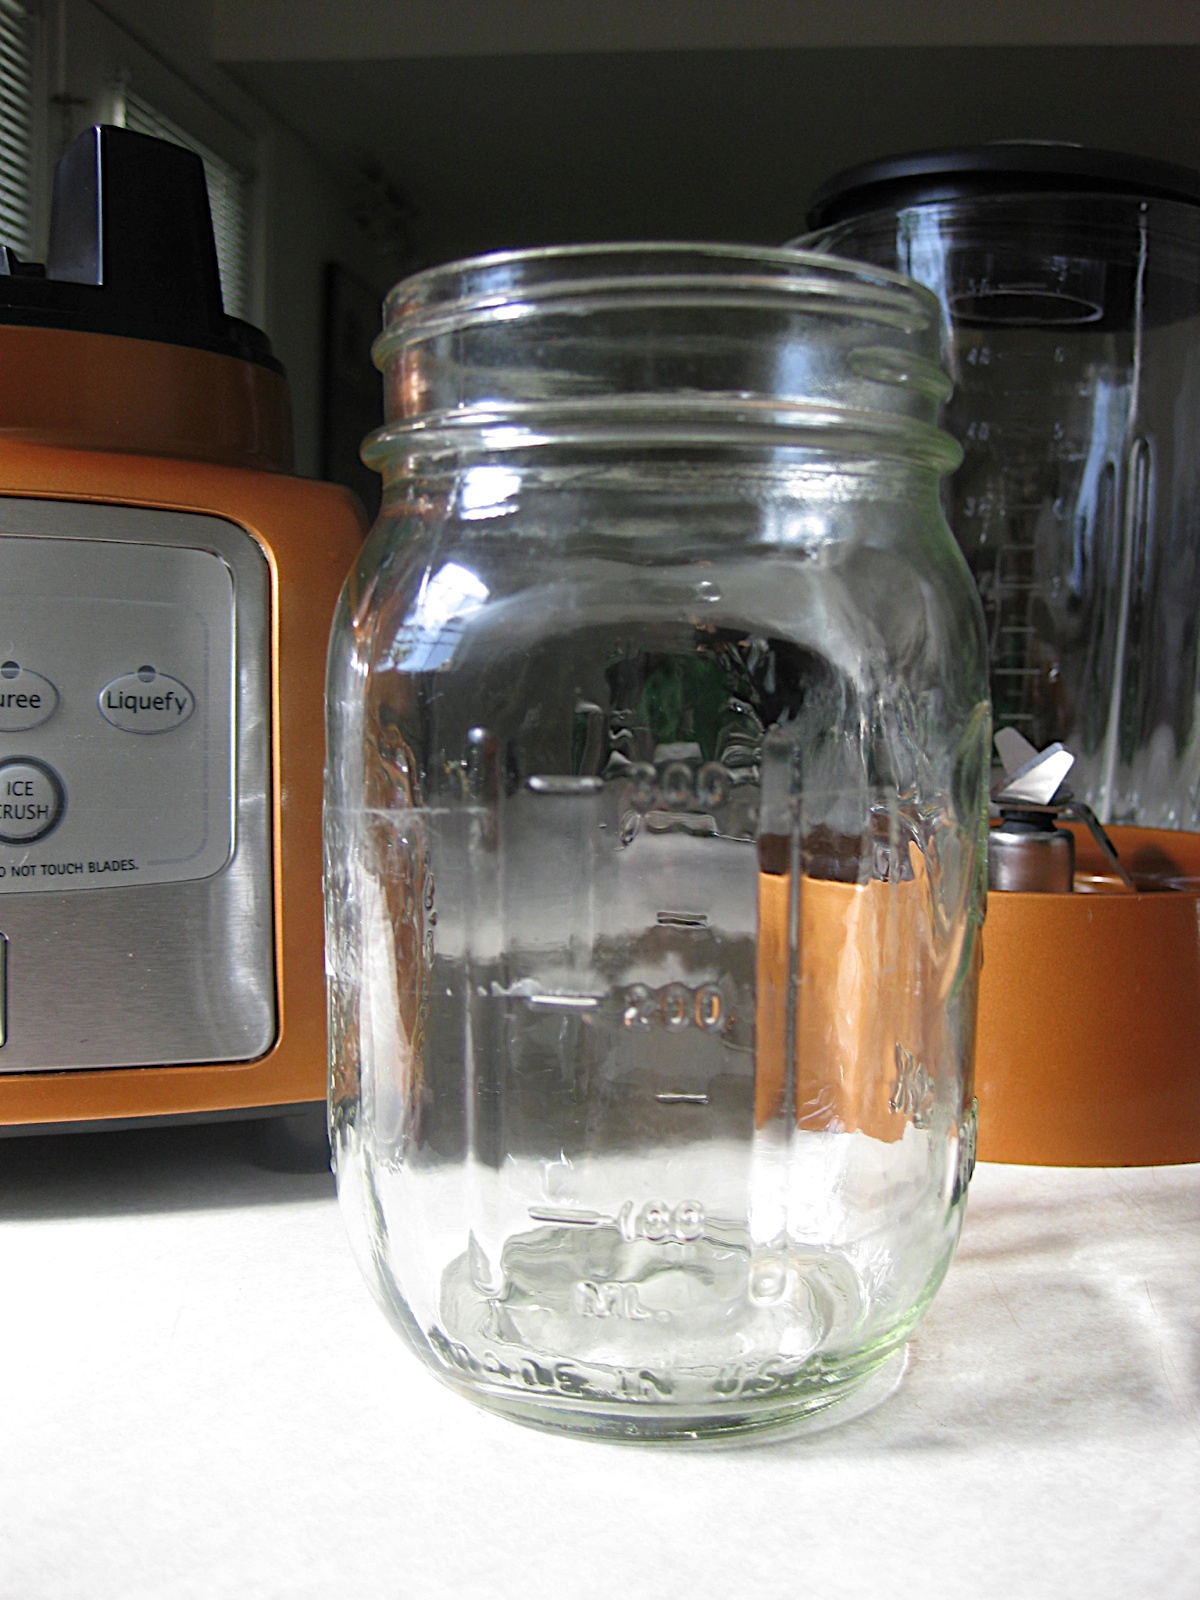
Waste category: glass